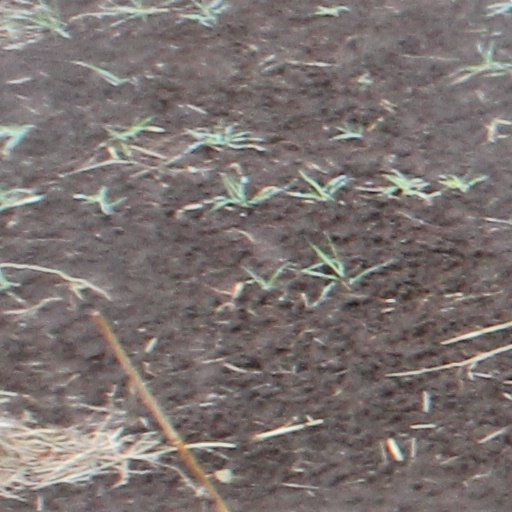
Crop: wheat